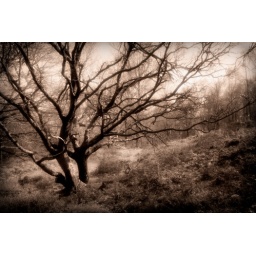
Two trees growing close together in a forest in the Trossachs, Scotland. Best large.